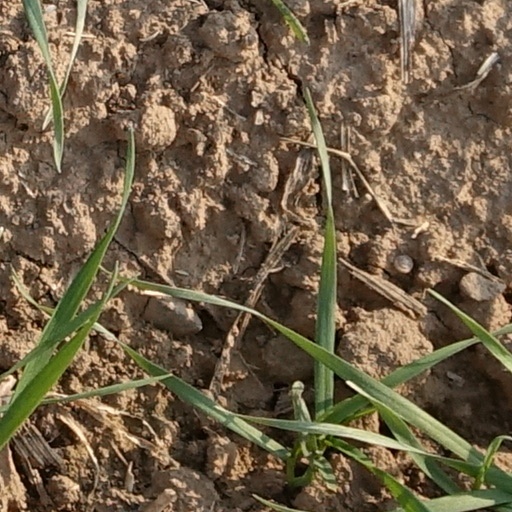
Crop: wheat